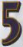
Number: 5